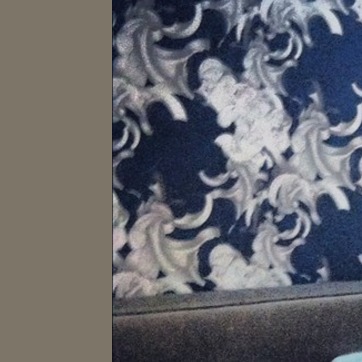
Material: wallpaper